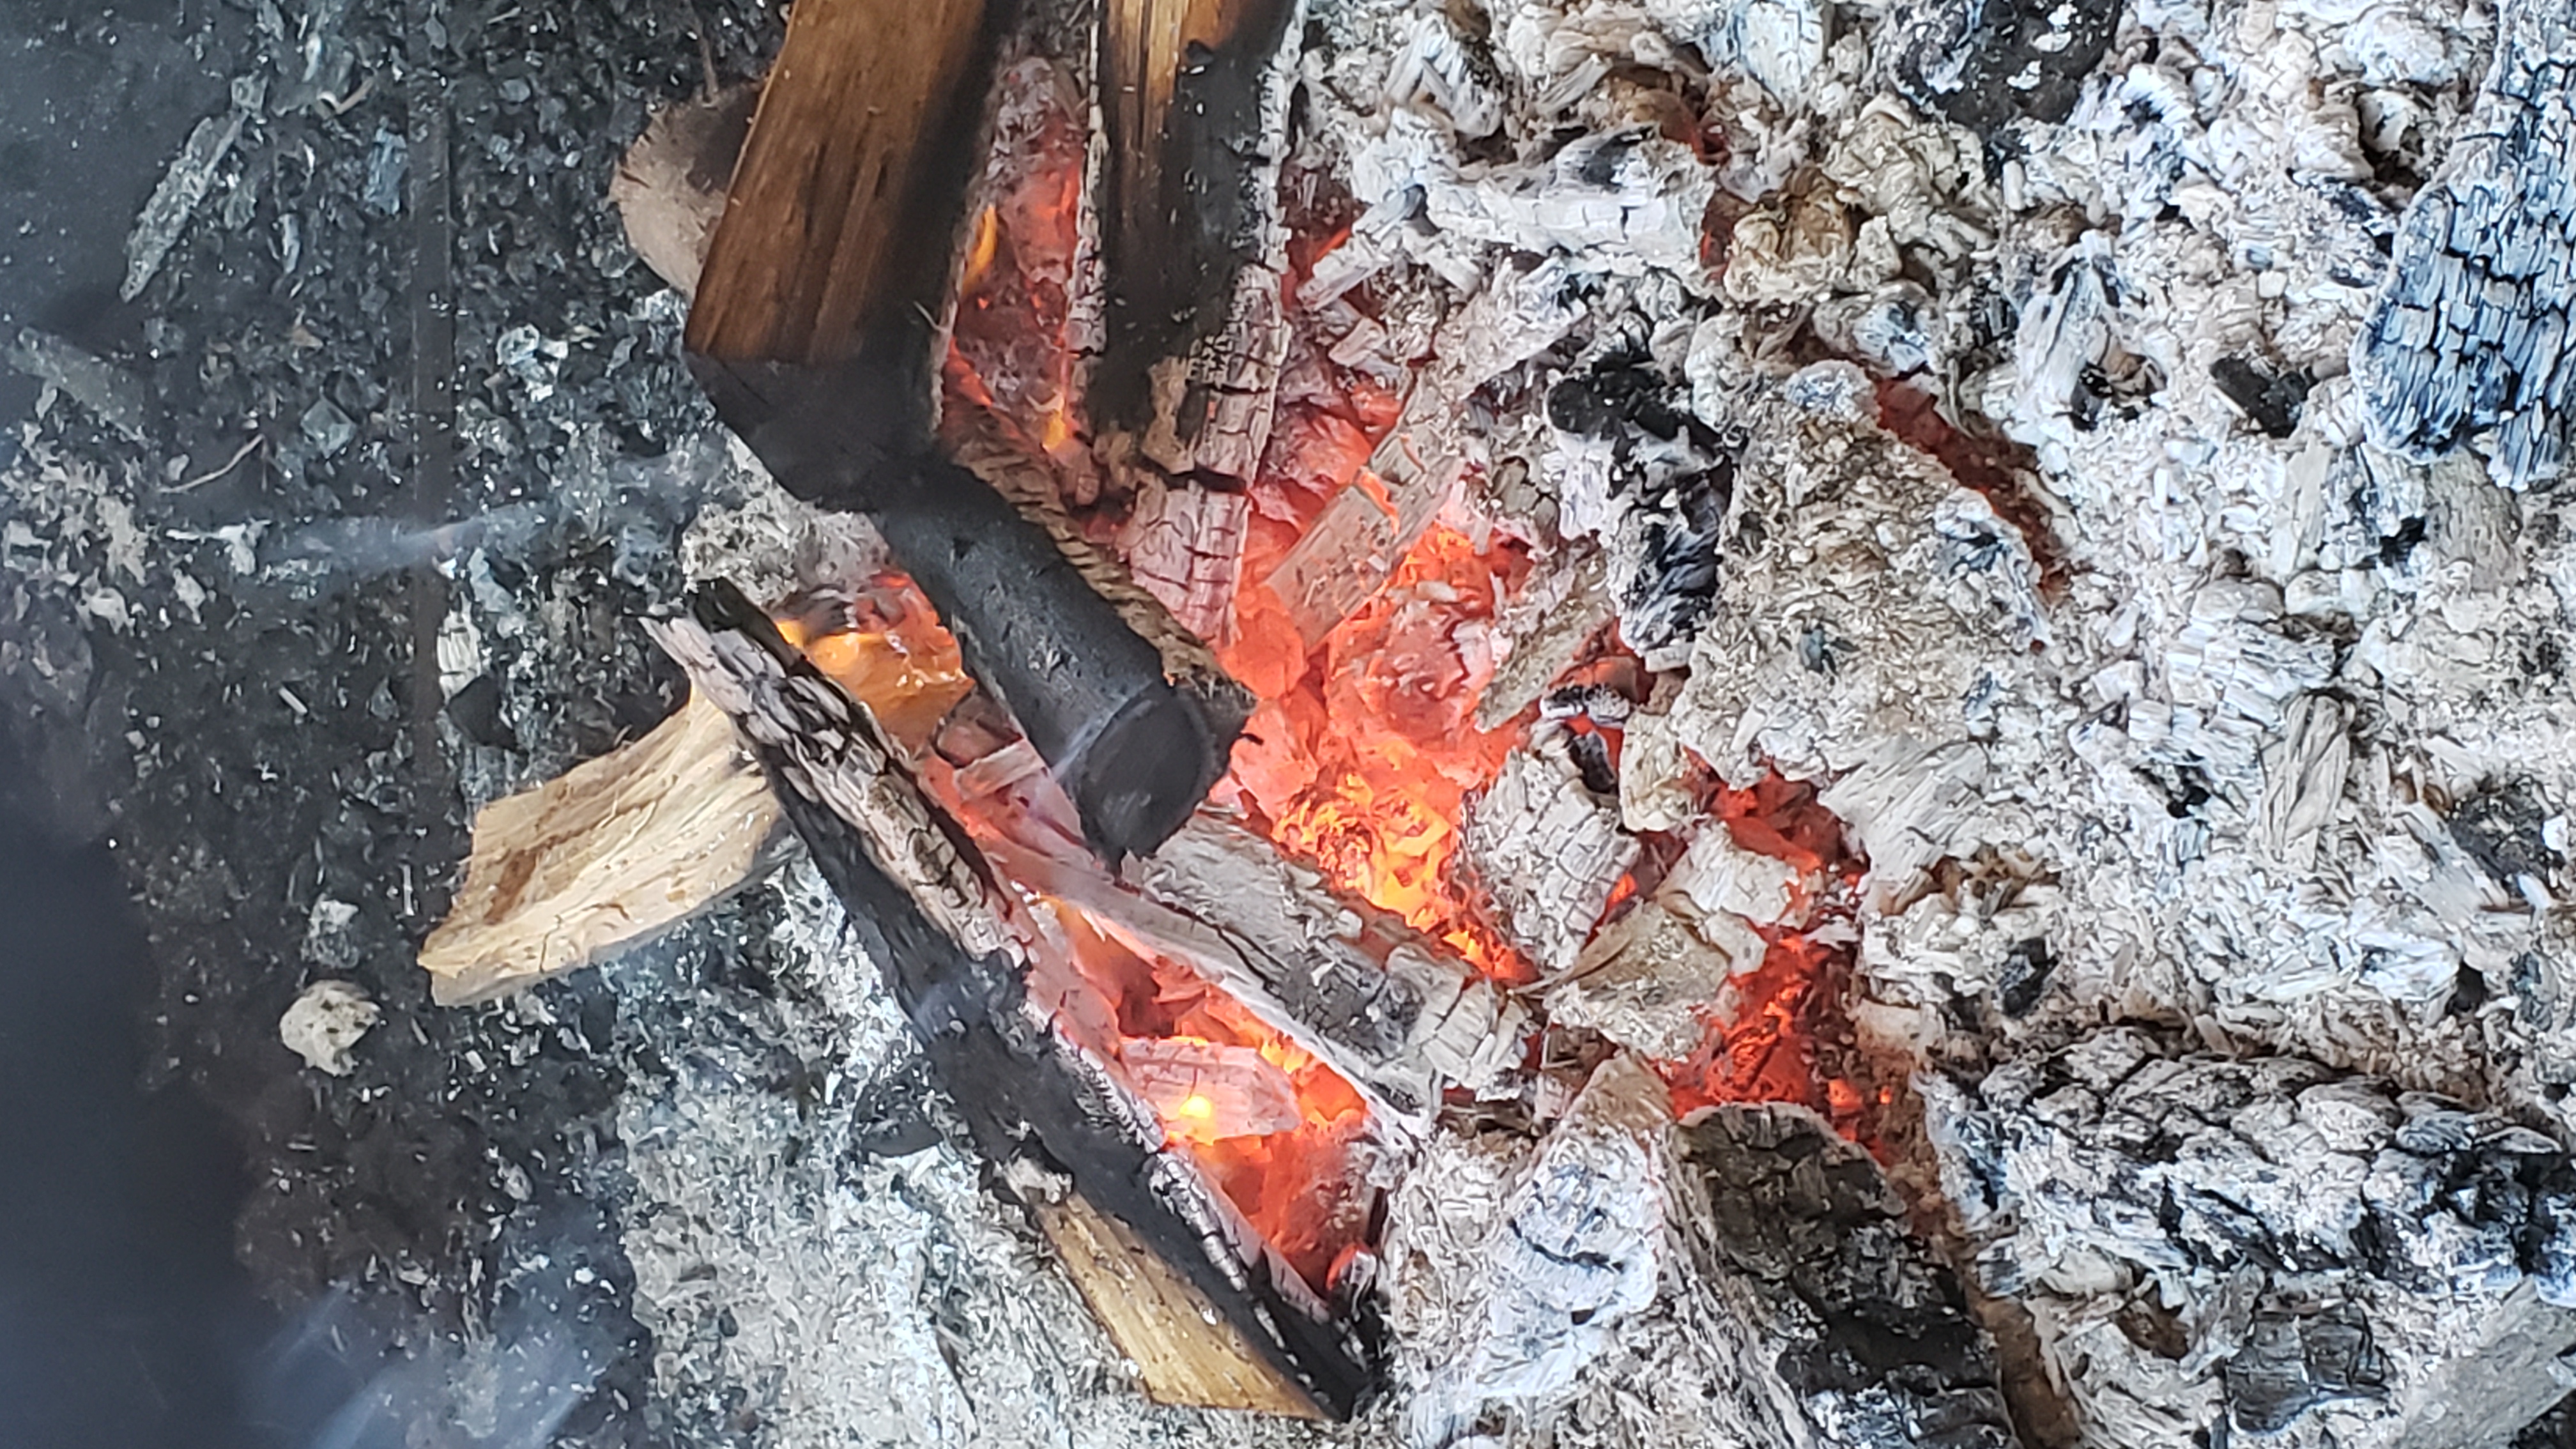
fire, ash, geological phenomenon, charcoal, rock